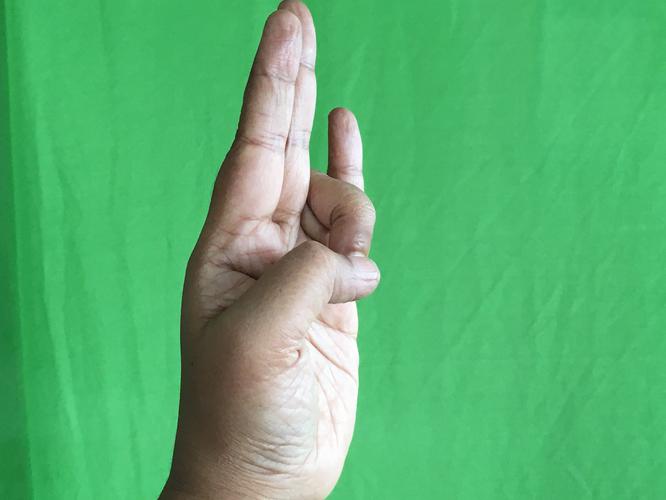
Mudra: Mayura
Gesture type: single_hand